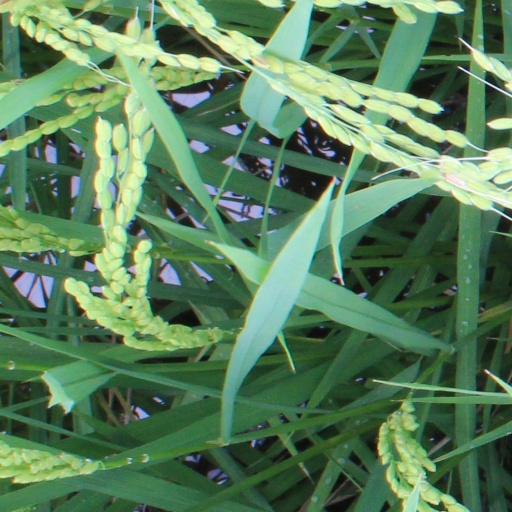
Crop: rice